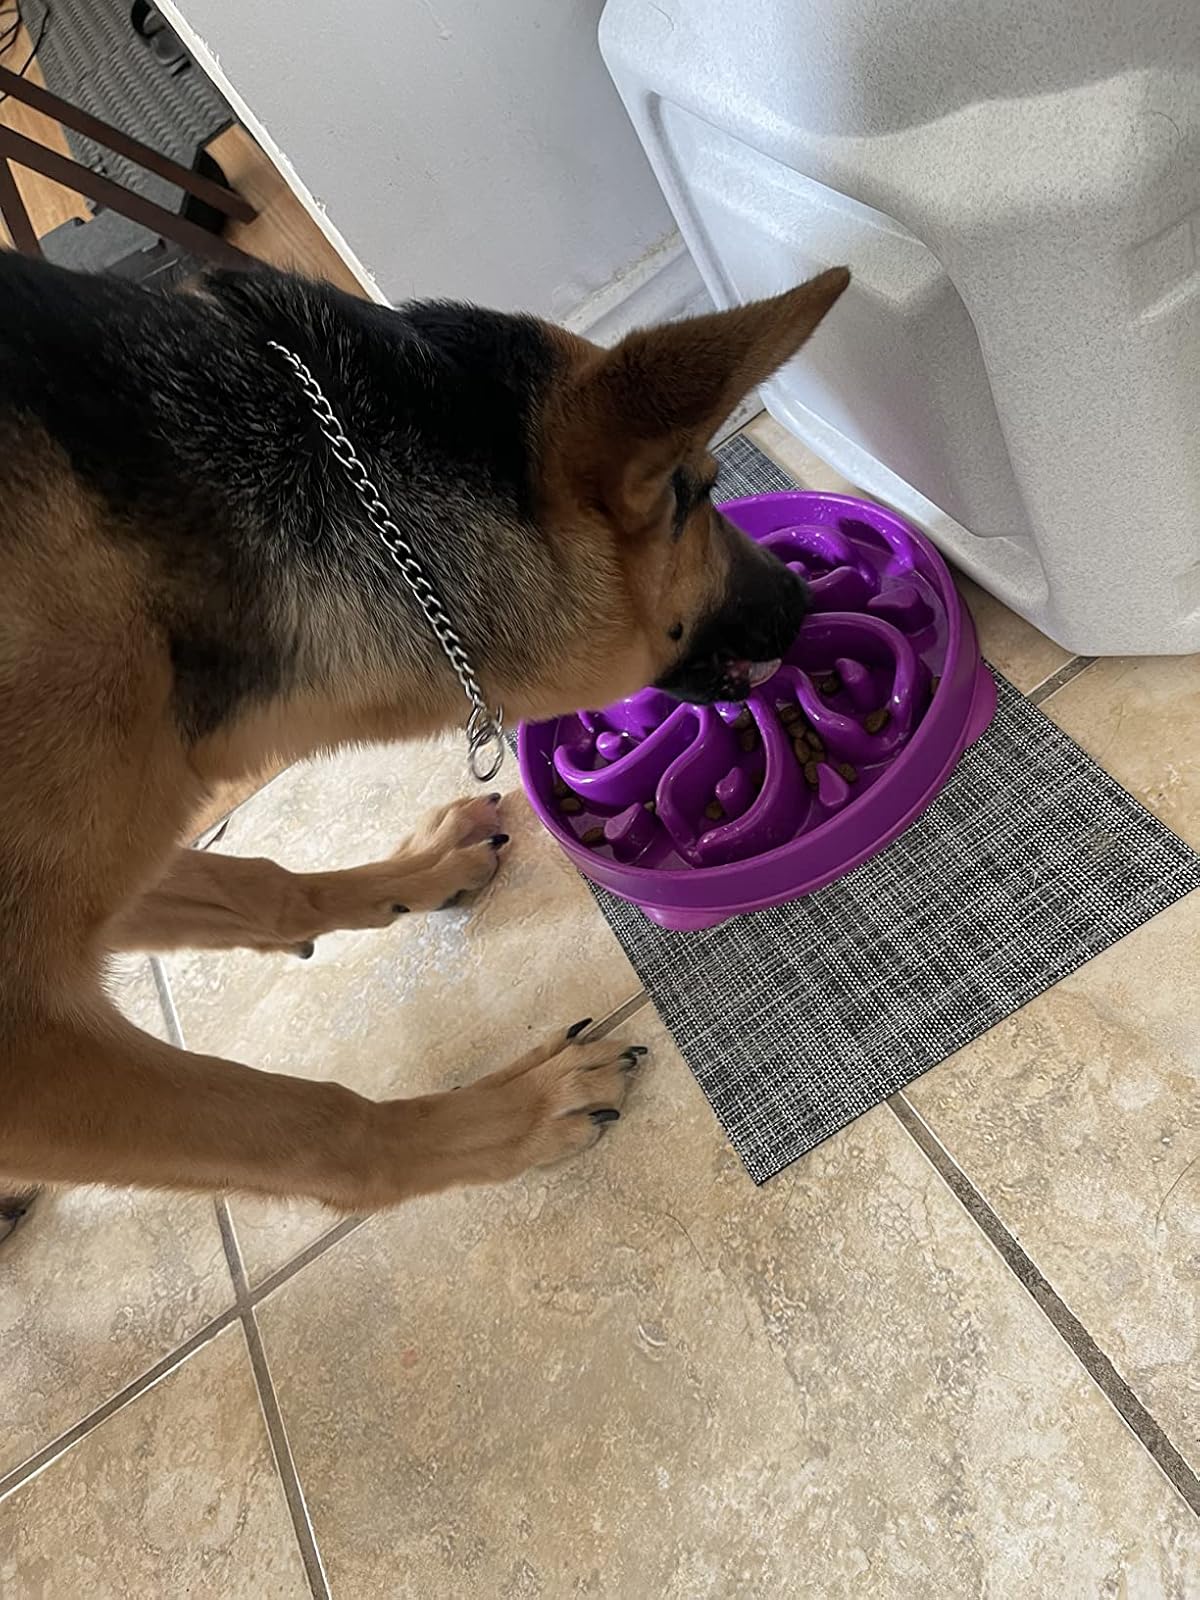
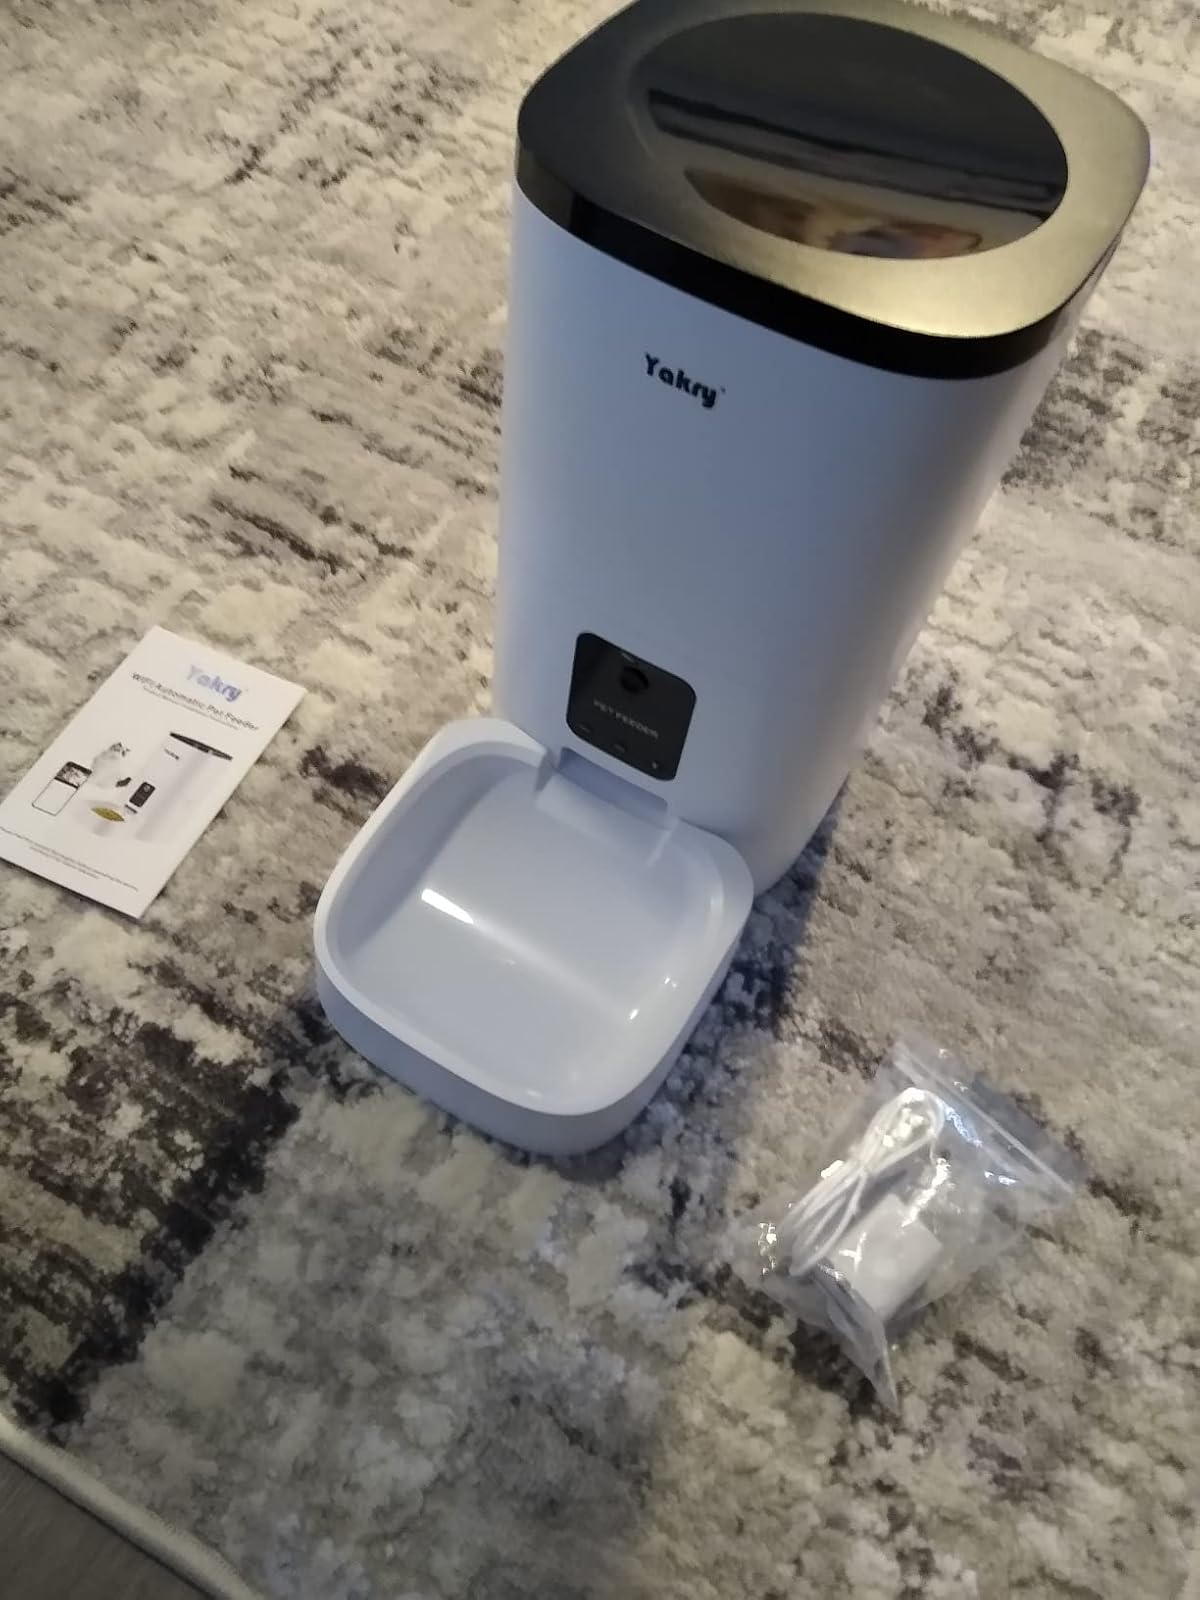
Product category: items_feeder
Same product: no